2006 Daytona 500

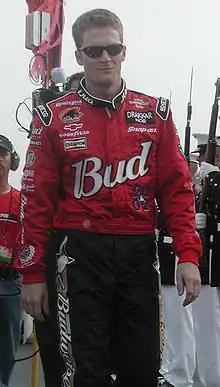
Dale Earnhardt Jr. "(pictured in 2002)" led more laps than any other driver in the Daytona 500 (32).

The leaders (including Kenseth) made pit stops under caution. Kurt Busch and Travis Kvapil both staggered their pit stops, leading one lap before their stops. Racing resumed on lap 85 with Kenseth leading and Harvick in second. That lap, as the field spread out in turns one and two, Harvick passed Kenseth for the lead. Earnhardt turned left and exploited Nemechek's slower car to pass Harvick for first on lap 86. Four laps later, Kenseth received drafting assistance from Kurt Busch to recover first place from Harvick on the outside. A fourth caution was prompted when a spring rubber was located on track during lap 91. The leaders (including Kenseth) made pit stops during the caution. Earnhardt led at the lap 96 restart. Entering turn three on the lap, Kenseth overtook Johnson for second. On the 104th lap, Martin used Stewart's drafting to pass Earnhardt on the outside for the lead.